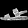
Label: Sandal